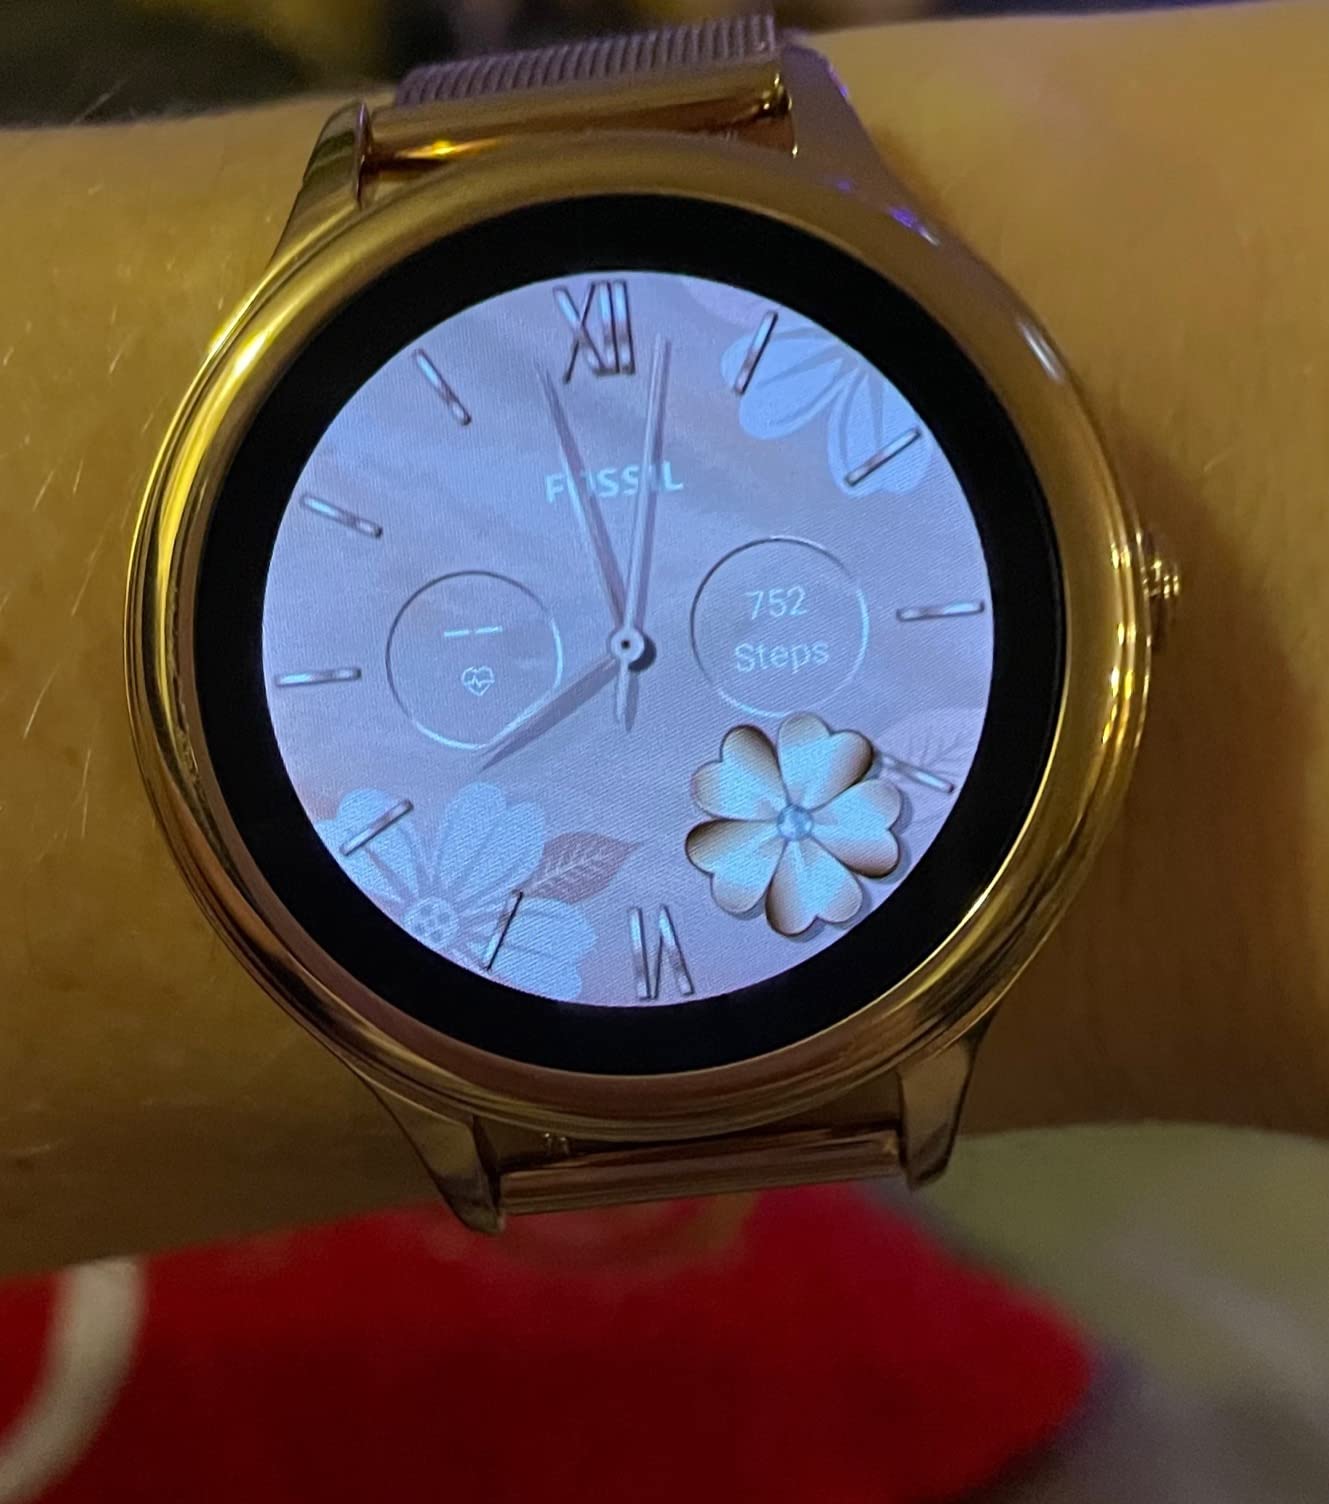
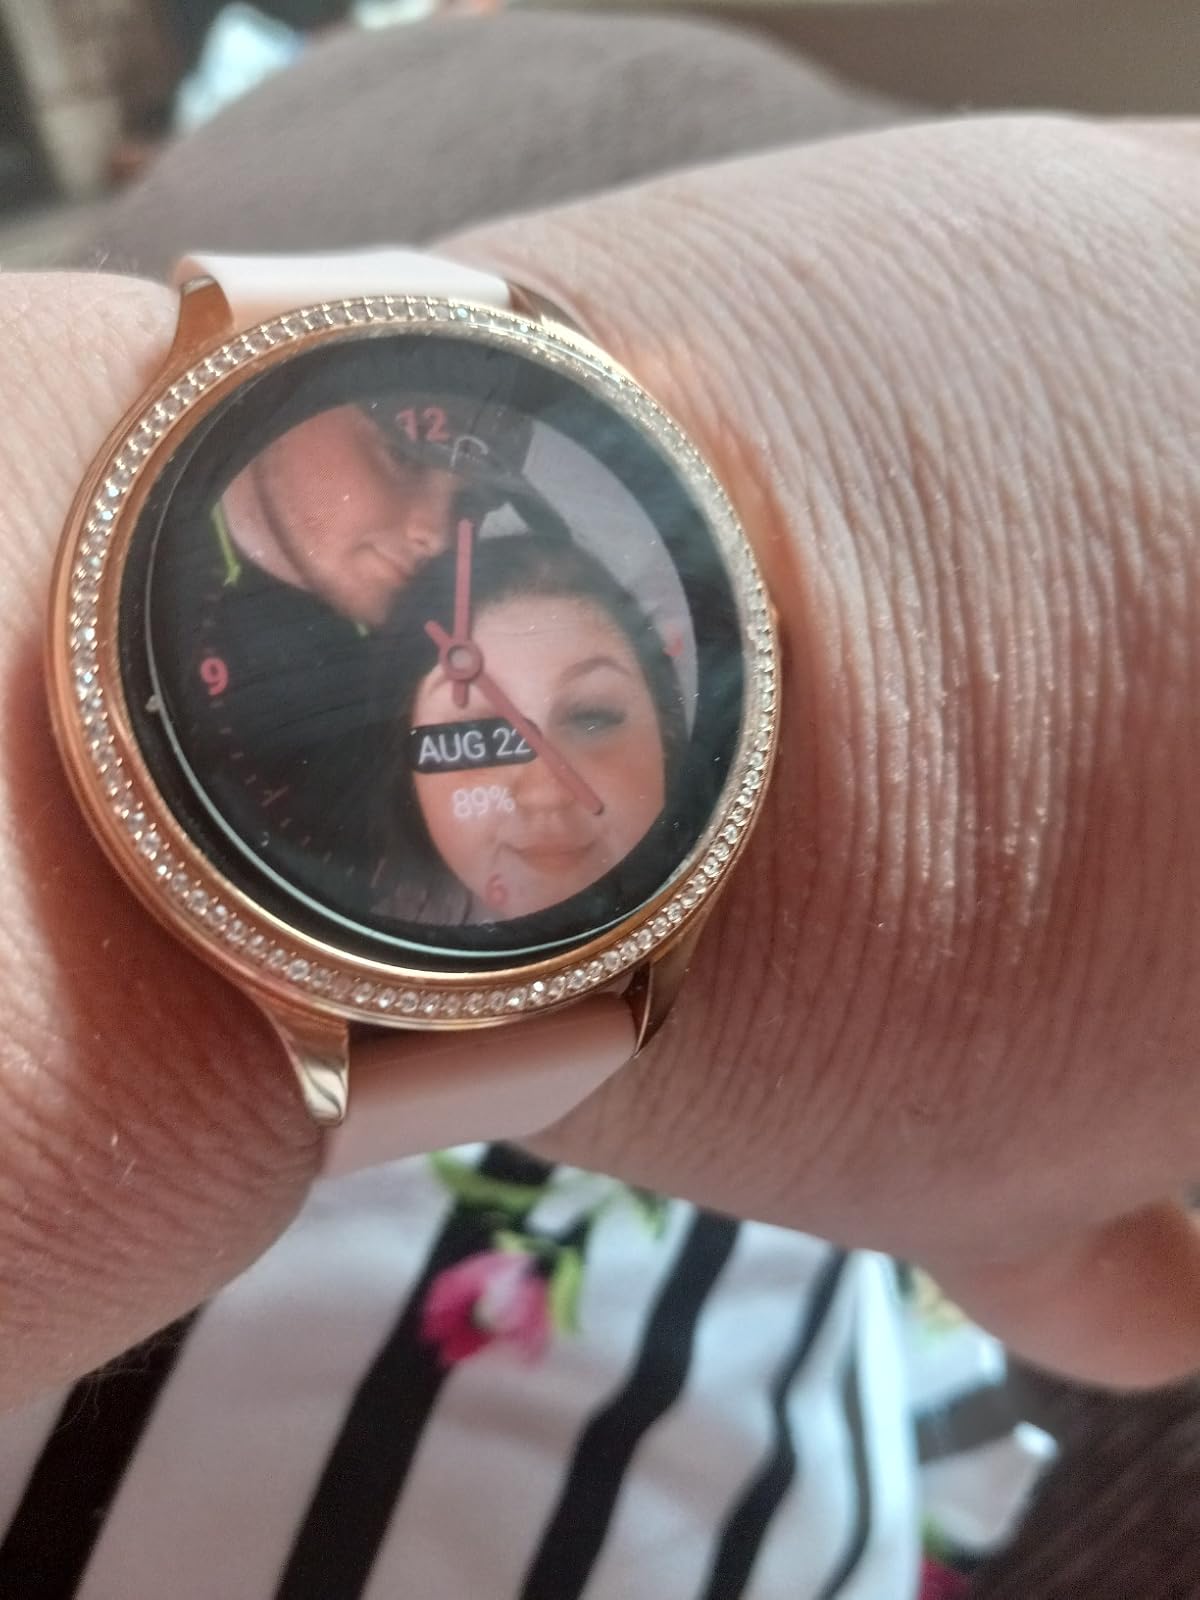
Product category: smartwatch
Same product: no